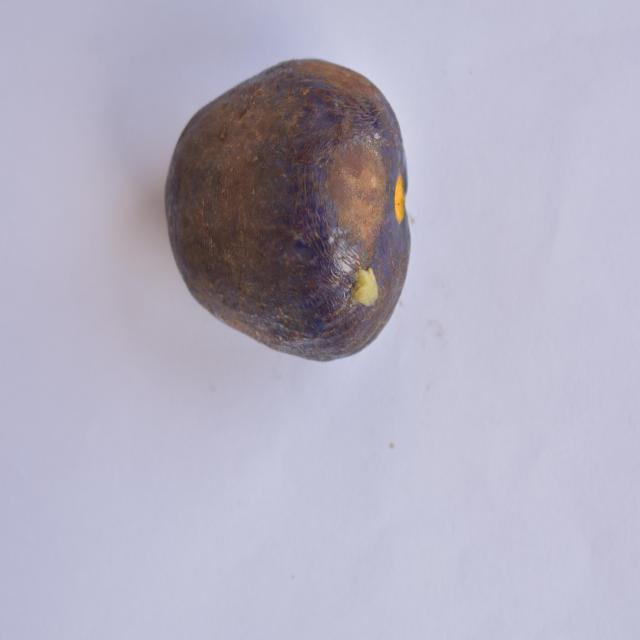
Plum grade: unaffected